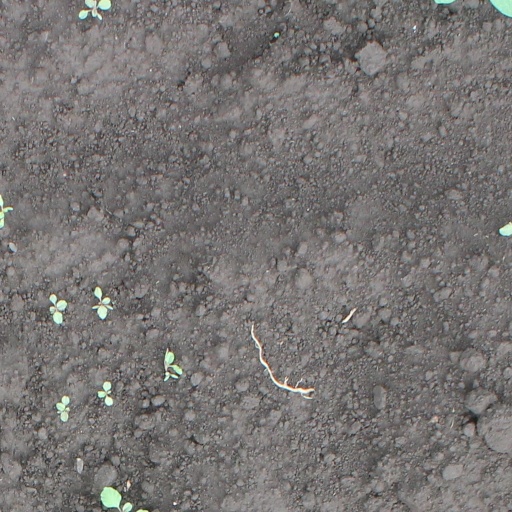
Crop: soybean